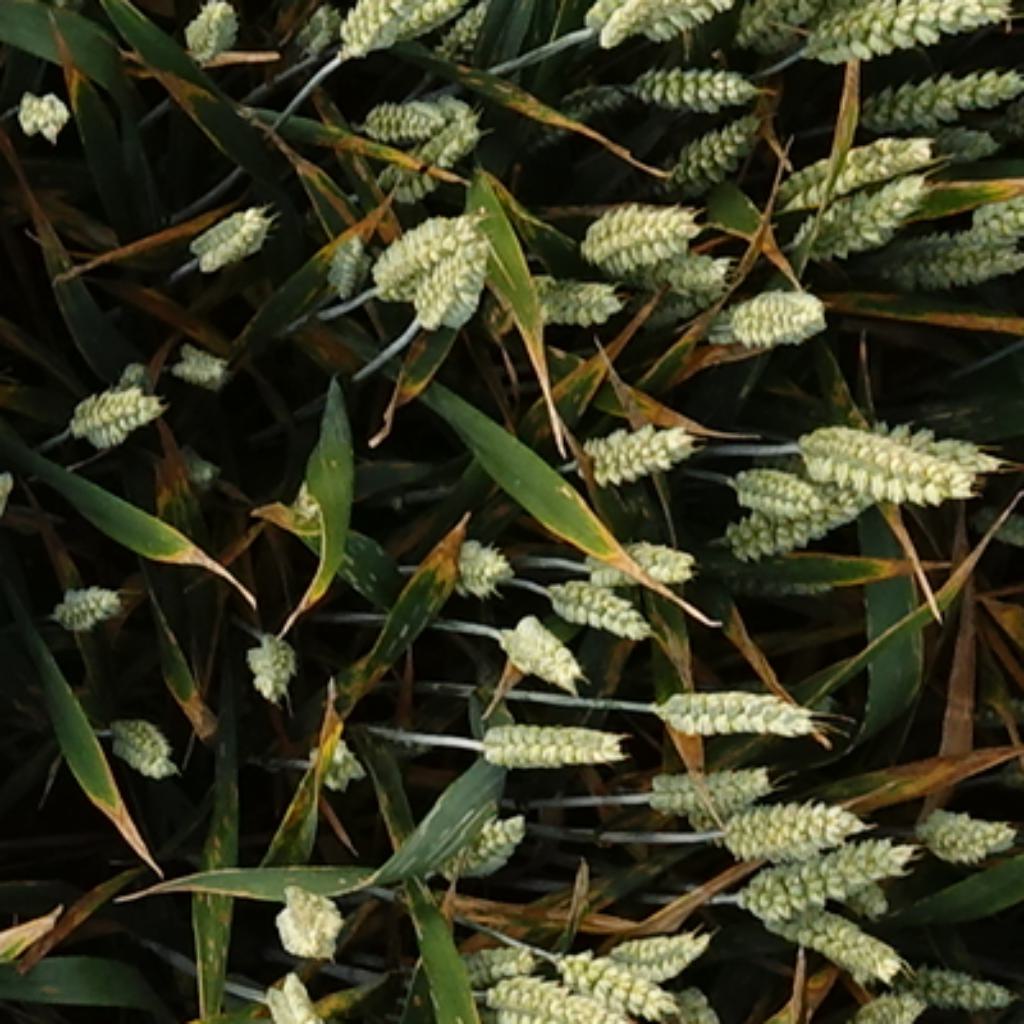
Country: France
Location: VSC
Wheat development stage: Filling - Ripening